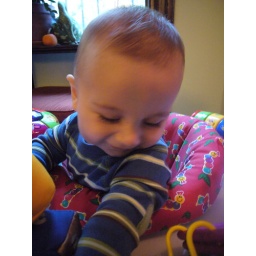
Whos that boy in the mirror